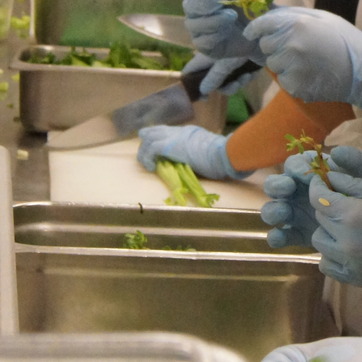
Material: food